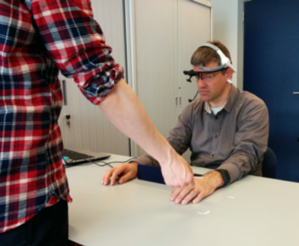
Twipe Digital Publishing est une société de logiciels spécialisée dans les produits éditoriaux, tels que les applications mobiles et les applications Web pour les versions électroniques des journaux. En 2017, il a été annoncé que Agfa Graphics migrait ses activités de publication mobile vers Twipe.